Papal tiara

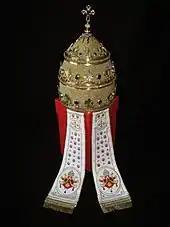
Tiara presented to Pope Benedict XVI in 2011 by some German Catholics (see above) but not used by him

Although often referred to as Papal Tiara, historically there have been many, and 22 remain in existence. Many of the earlier papal tiaras (most notably the tiaras of Pope Julius II and that attributed to Pope Silvester I) were destroyed, dismantled or seized by invaders (most notably by Berthier's army in 1798), or by popes themselves; Pope Clement VII had all the tiaras and papal regalia melted down in 1527 to raise the 400,000 ducats ransom demanded by the occupying army of Holy Roman Emperor Charles V. Over twenty silver tiaras exist, of which the earliest, the sole survivor of 1798, was made for Pope Gregory XIII in the 16th century. On 21 March 1800 as Rome was in the hands of the French, Pius VII was crowned in exile, in Venice, with a papier-mâché tiara, for which ladies of Venice gave up their jewels.